French invasion of Switzerland

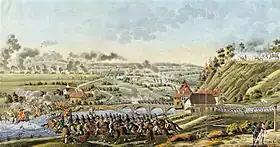
Contemporary drawing of the Battle of Neuenegg, 5 March 1798. Bernese heavy cavalry (in red) mounts an attack against French dragoons on the river Sense.

At the invitation of the Lemanic Republic, 12,000 French troops under General invaded Vaud on 28 January. An incident on 25 January, in which two French hussars were killed by Swiss soldiers in Thierrens, was cited as a pretext. They occupied Vaud without resistance and were cheered on by the population, as Bernese troops withdrew to the area of Murten and Fribourg. A second army under General Balthazar Alexis Henri Schauenburg advanced from Mont-Terrible, the former Prince-Bishopric of Basel, towards Bern and demanded its government to put pro-French Revolutionary parties in power. The Bernese refusal to do so was used by the French to justify war. Bernese field marshal Karl Ludwig von Erlach was appointed supreme commander of all Swiss forces, while General Guillaume Brune held the equivalent office over French forces.